Daniel Rabinovich

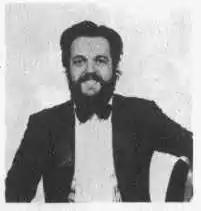
Daniel Rabinovich in 1973

Daniel Abraham Rabinovich Aratuz (November 18, 1943 – August 21, 2015) was an Argentine musician, writer, humorist, lawyer and singer. Born in Buenos Aires, Argentina, he cofounded the group Les Luthiers in 1967.